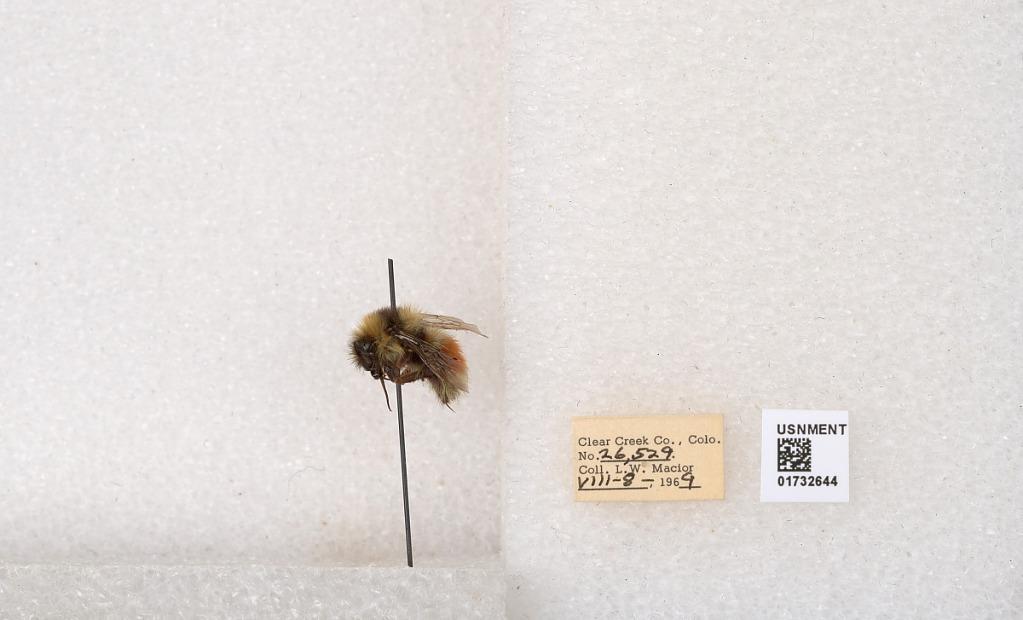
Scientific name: Bombus (Pyrobombus) sylvicola Kirby
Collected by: L. Macior
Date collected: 1969-8-8
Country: United States
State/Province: Colorado
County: Clear Creek
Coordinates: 39.7006, -105.694